Question: Please indicate a possible affordance area of the frisbee that can be used for holding
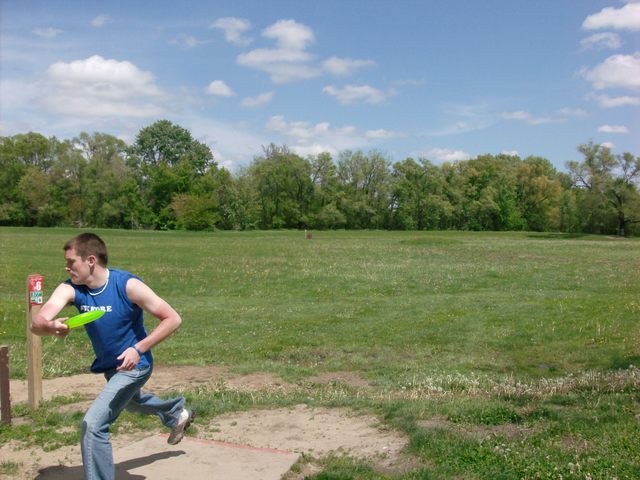
Answer: [49.406, 309.996, 106.775, 334.206]